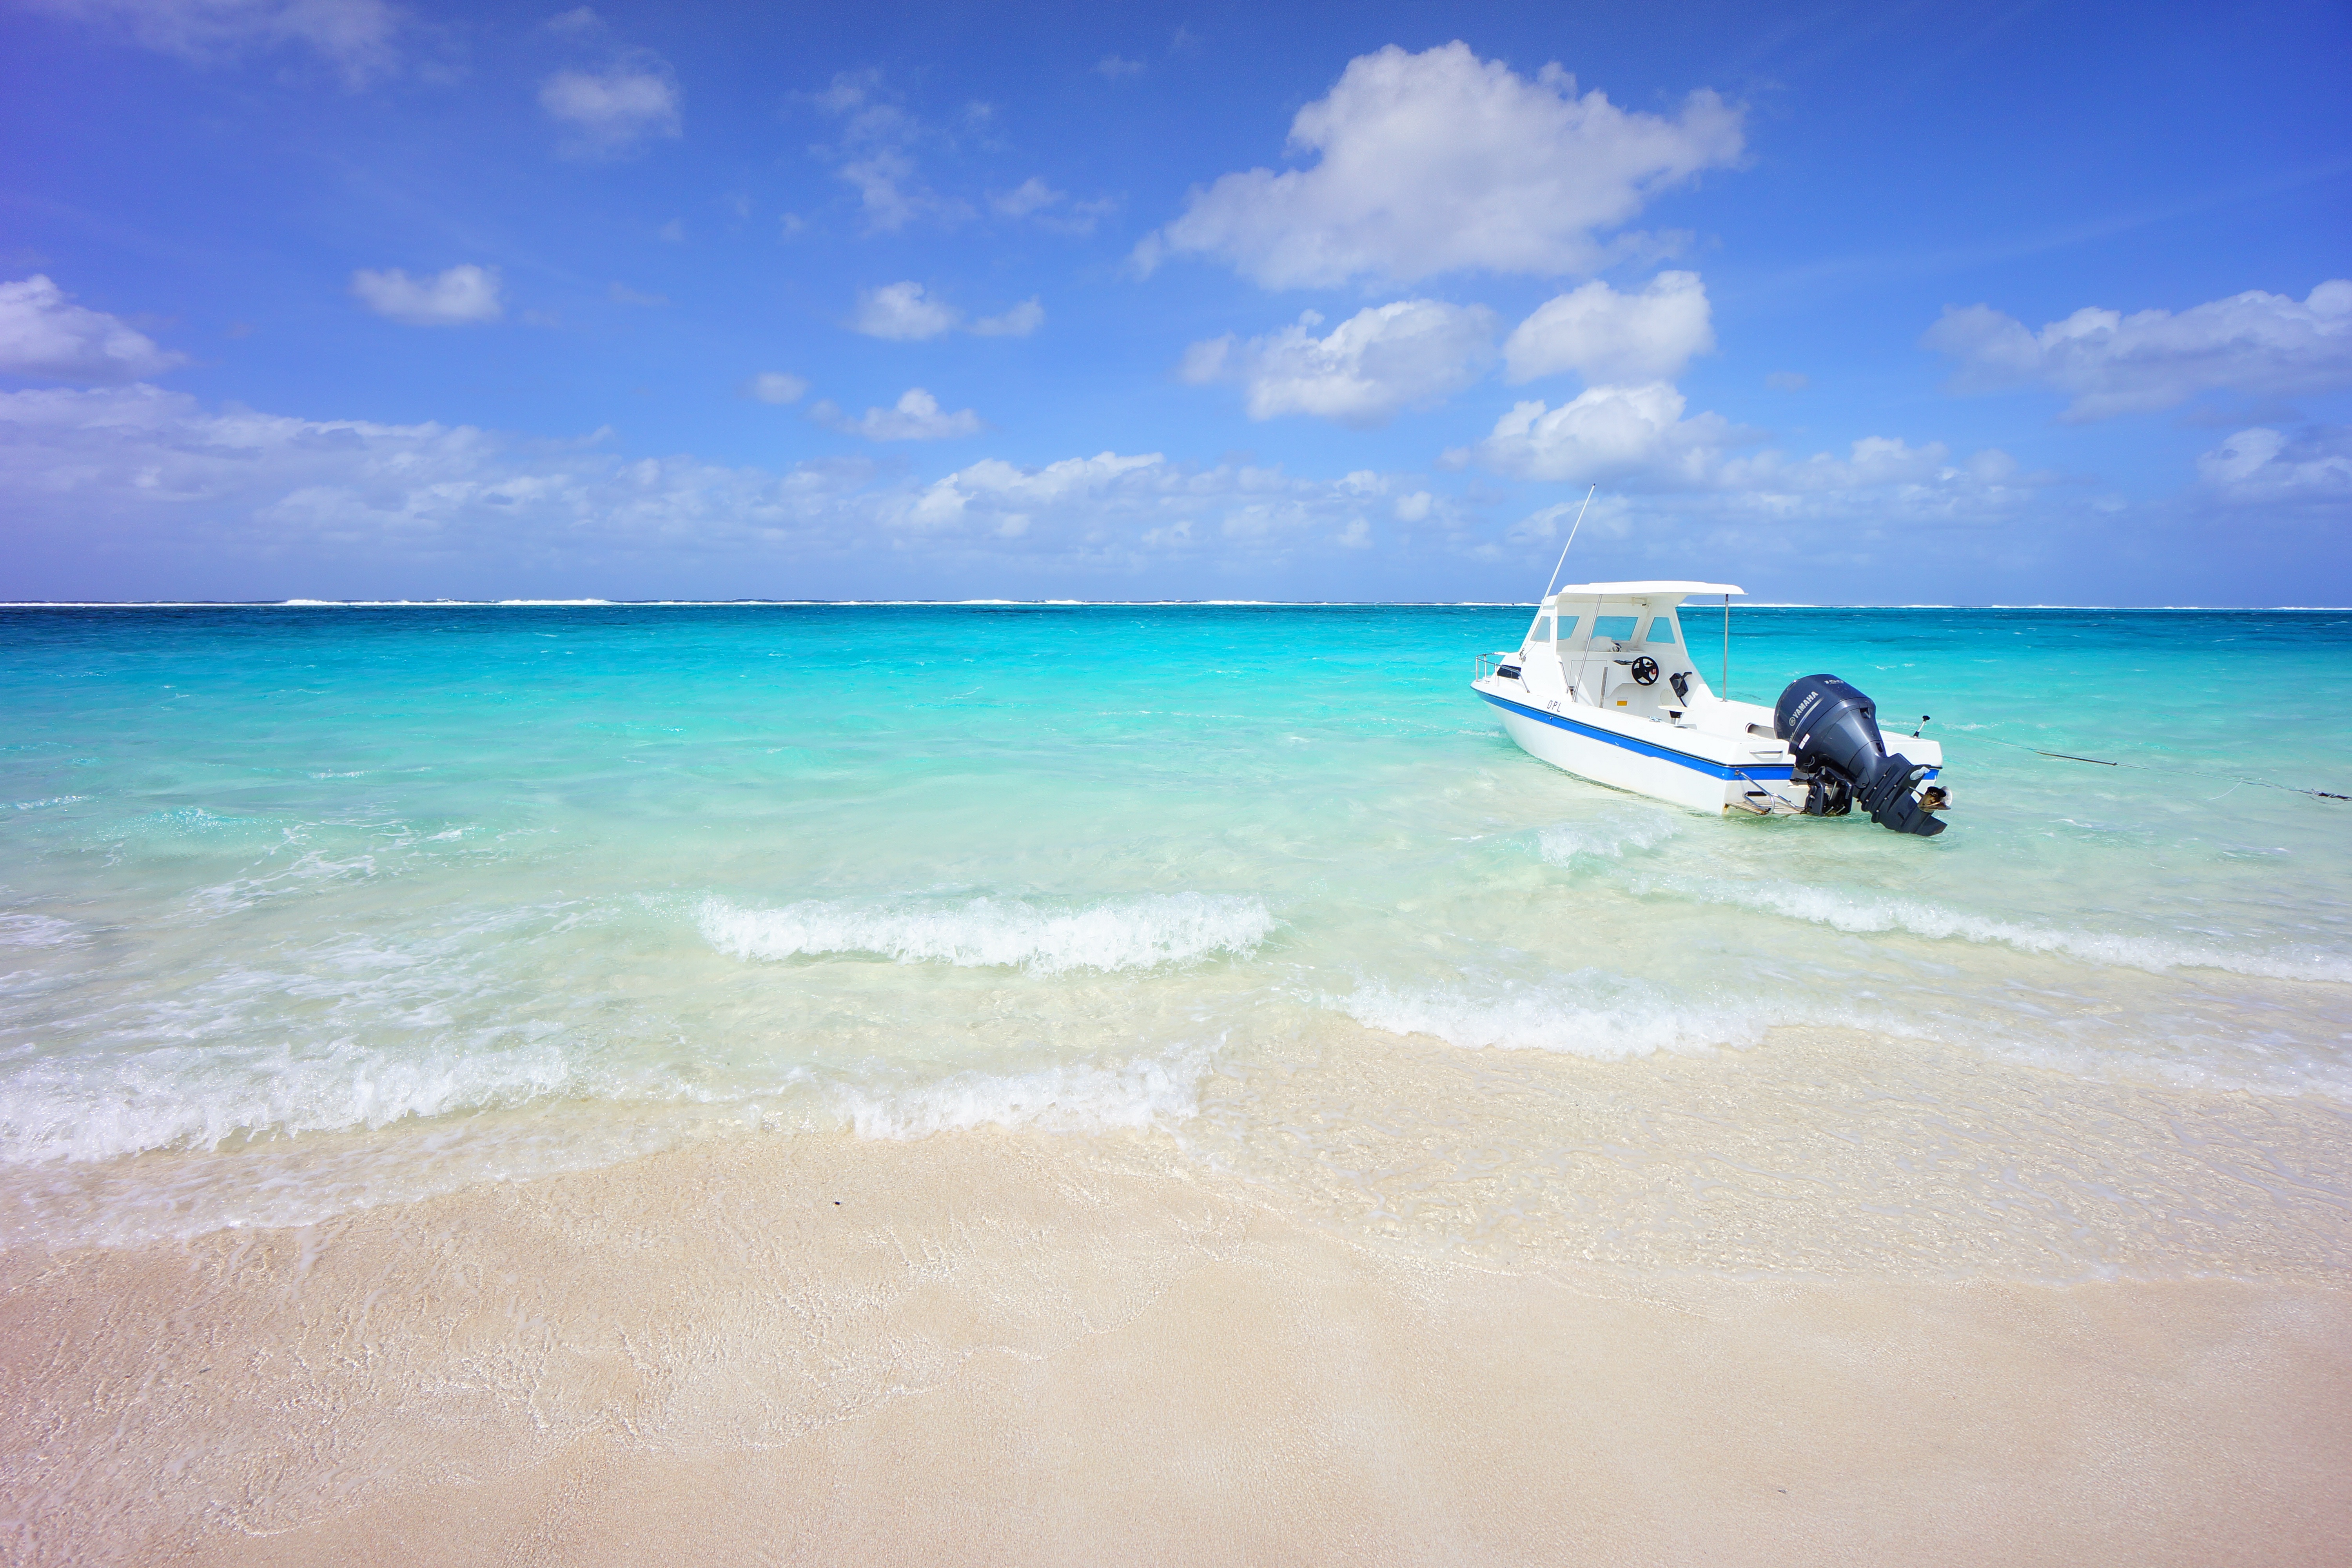
beach, landscape, sea, coast, sand, ocean, boat, shore, wave, ship, vacation, lagoon, bay, island, body of water, caribbean, cape, recreation area, saipan, wind wave, mahogany island, saipan travel